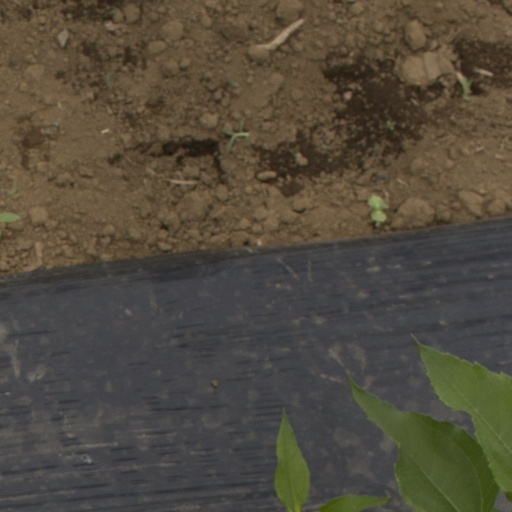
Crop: Jerusalem artichoke